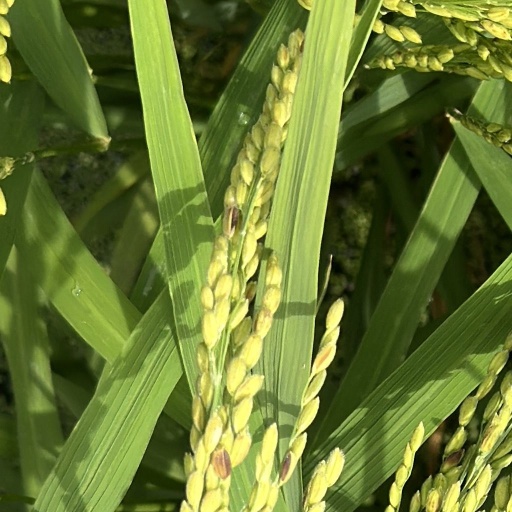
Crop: rice